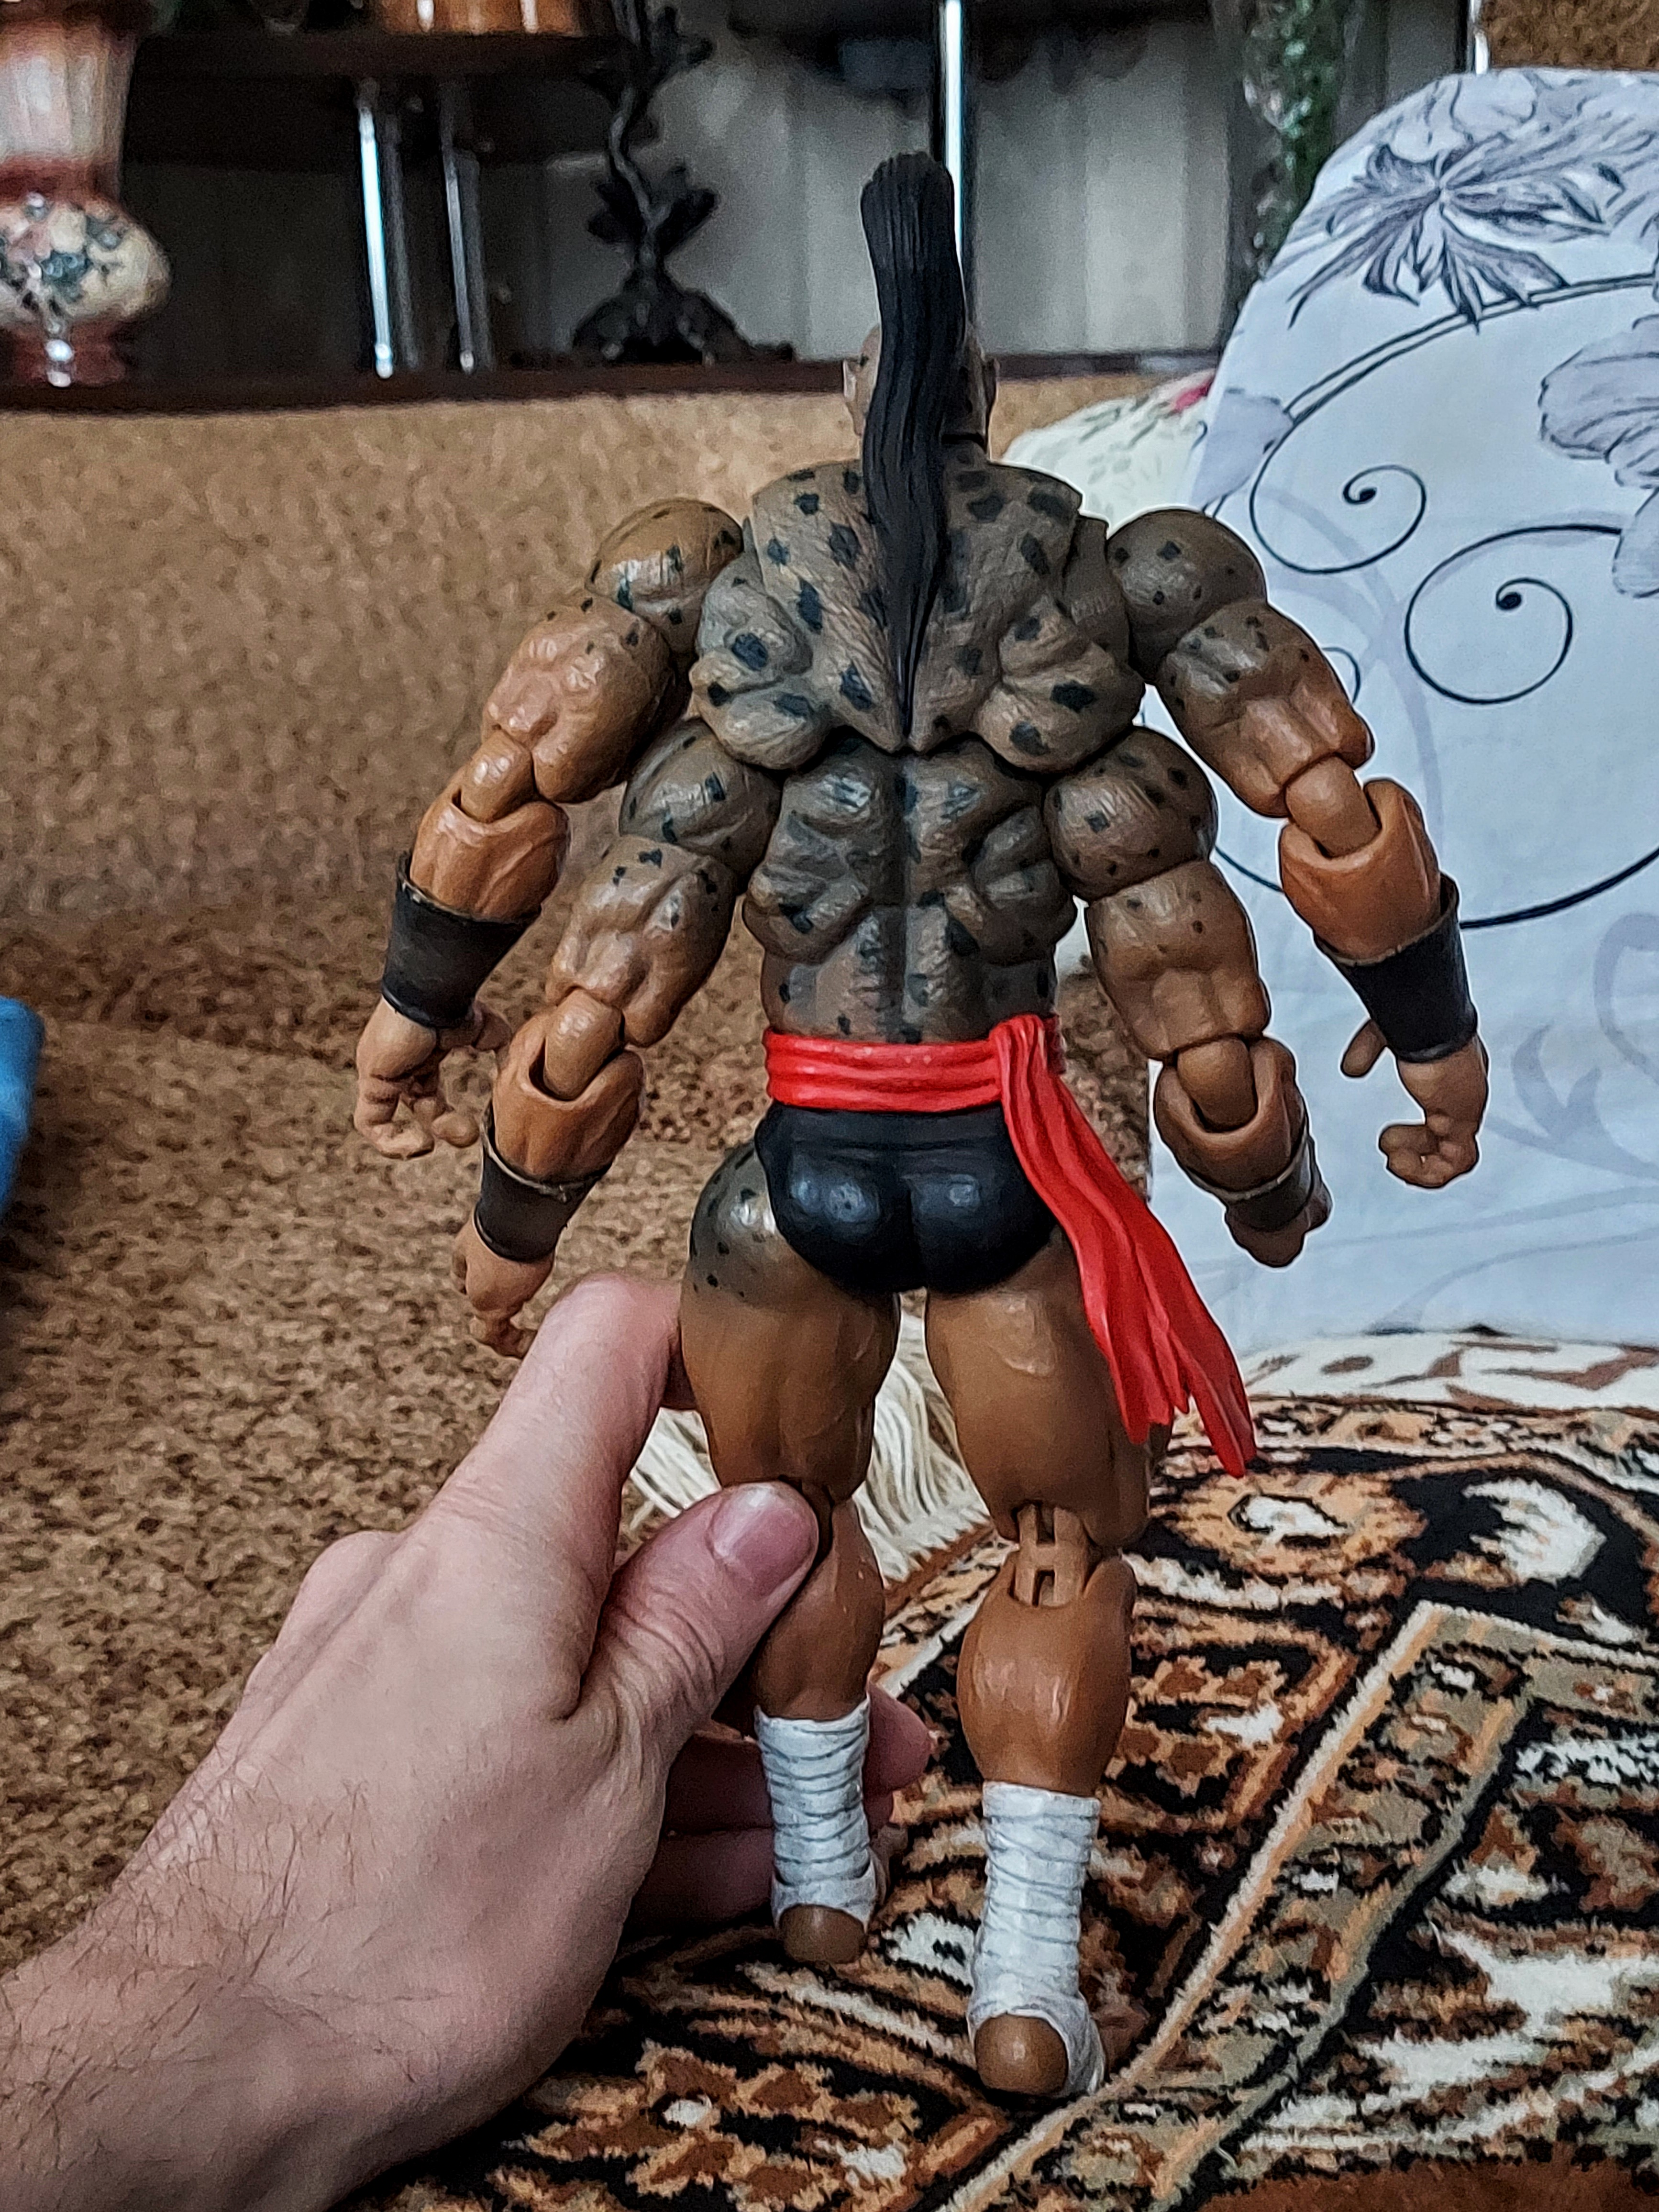
Shokan, storm, collectibles, warrior, fighter, action, figure, hand, human body, gesture, finger, wood, lamp, thumb, art, toy, sculpture, chest, metal, fictional character, human leg, fiction, action figure, bodybuilding, flesh, visual arts, animation, illustration, figurine, machine, nail, statue, soil